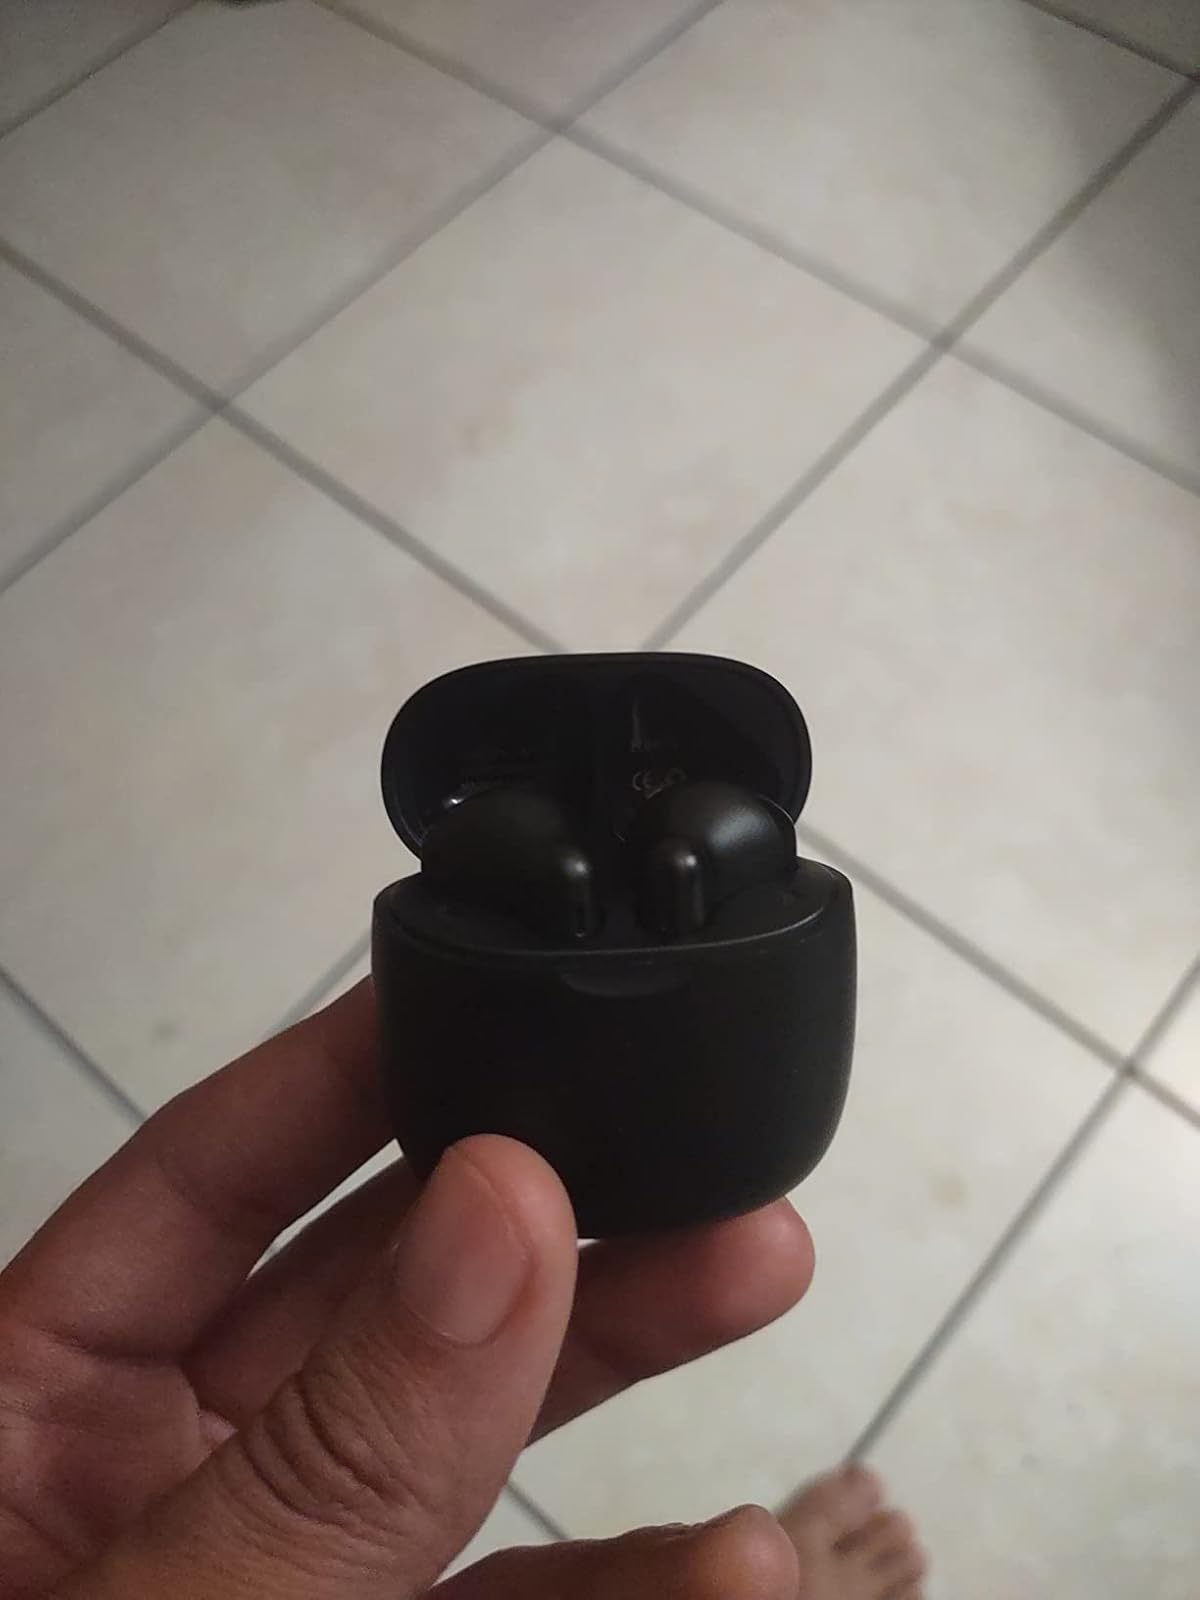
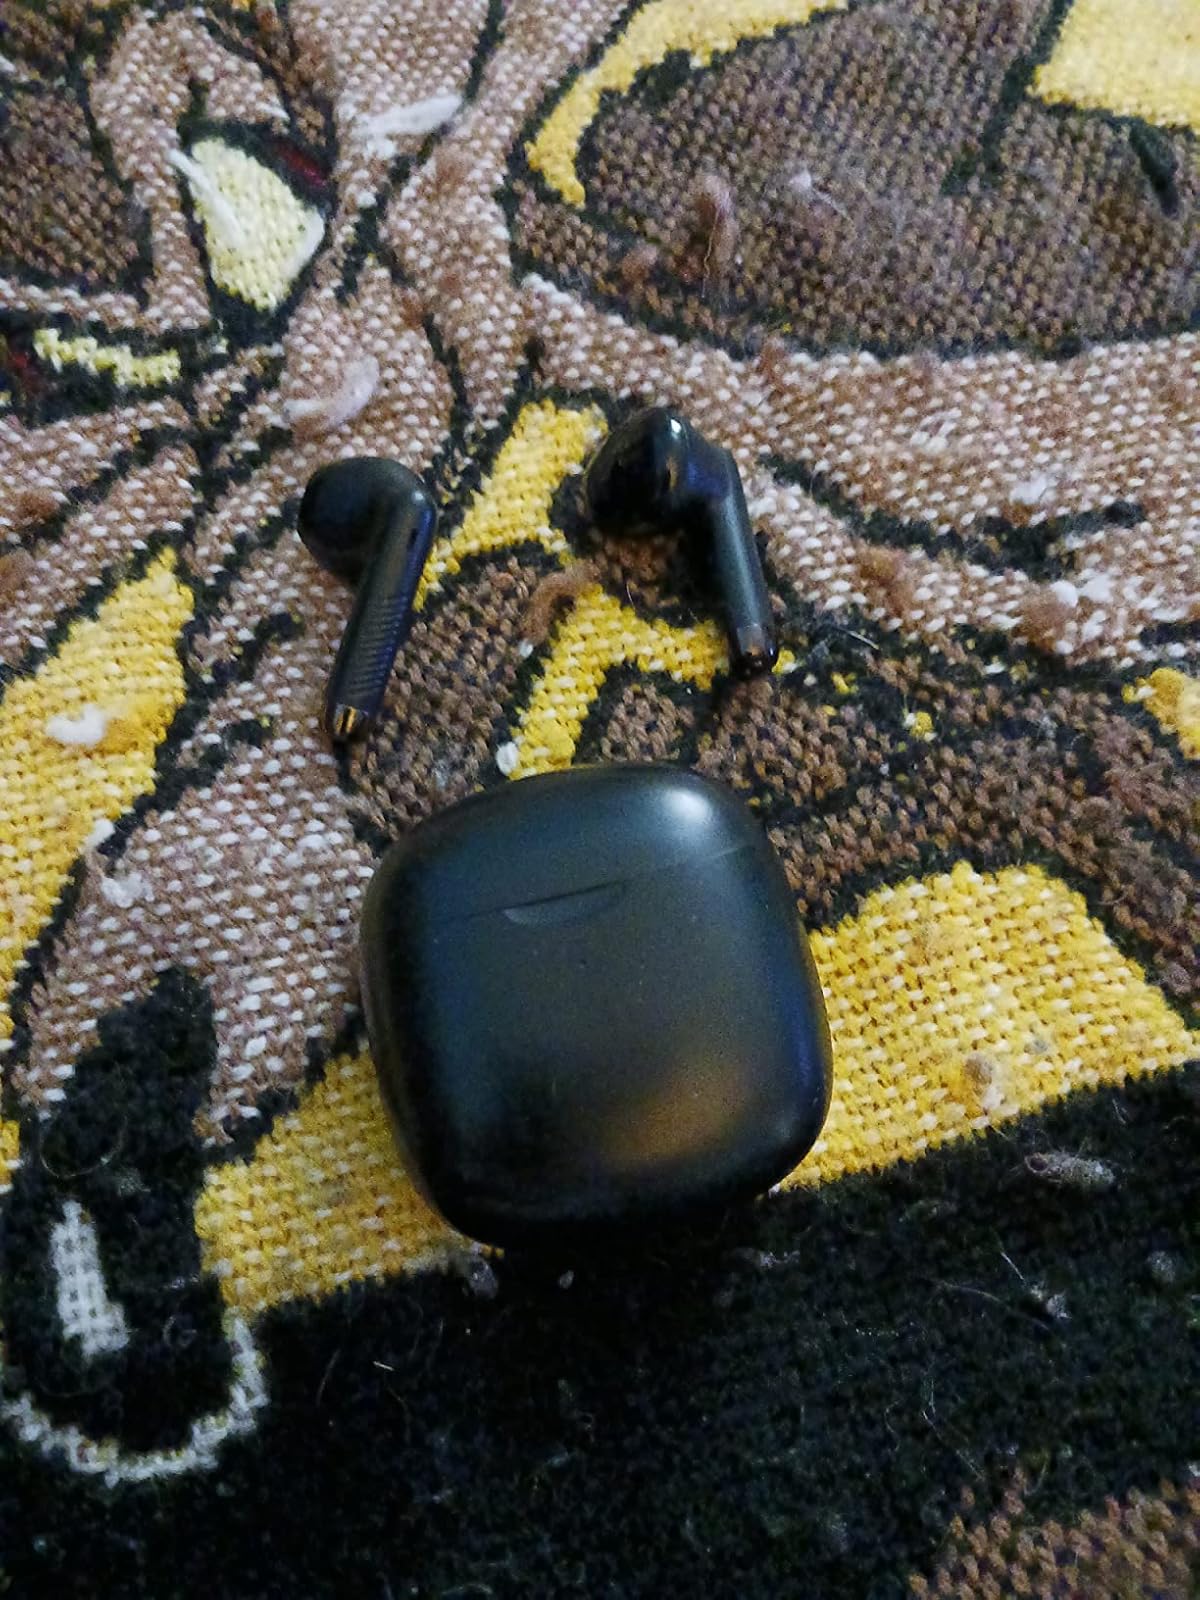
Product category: earbuds
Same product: yes